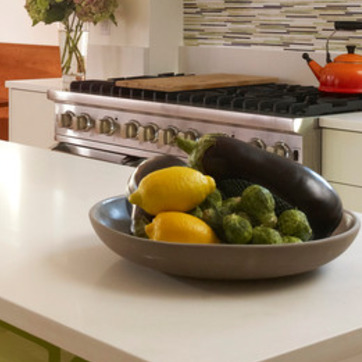
Material: food